Don't Kill Live Music Australia

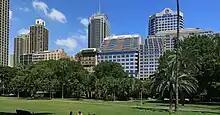
The "Don't Kill Live Music Australia" Rally took place at Hyde Park, Sydney.

Don't Kill Live Music Australia was a campaign against the New South Wales (NSW) State Government, demanding changes to regulations that directly impact music festivals within the state. The campaign saw the establishment of an official petition with over 110,000 signatures as well as an organised rally with an estimated 30,000 protestors which was held on 21 February 2019, at Sydney, Australia’s Hyde Park.